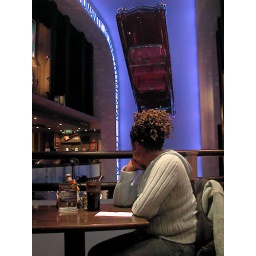
The girl with a car in her head - Lisbon Hard Rock Cafe